Stokes drift

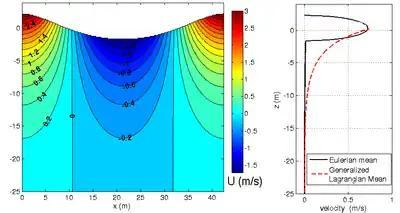
Stokes drift under periodic waves in deep water, for a period "T" = 5 s and a mean water depth of 25 m. "Left": instantaneous horizontal flow velocities. "Right": average flow velocities. Black solid line: average Eulerian velocity; red dashed line: average Lagrangian velocity, as derived from the "Generalized Lagrangian Mean" (GLM).

For a pure wave motion in fluid dynamics, the Stokes drift velocity is the average velocity when following a specific fluid parcel as it travels with the fluid flow. For instance, a particle floating at the free surface of water waves, experiences a net Stokes drift velocity in the direction of wave propagation.